Zaeem Qadri

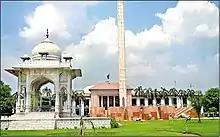
Beautiful view of Punjab Assembly Lahore - panoramio.jpg

Zaeem Qadri is a Pakistani lawyer and politician who had been a member of the Provincial Assembly of the Punjab, from 2008 to May 2018 and also Executive Member of Lahore Gymkhana Club.